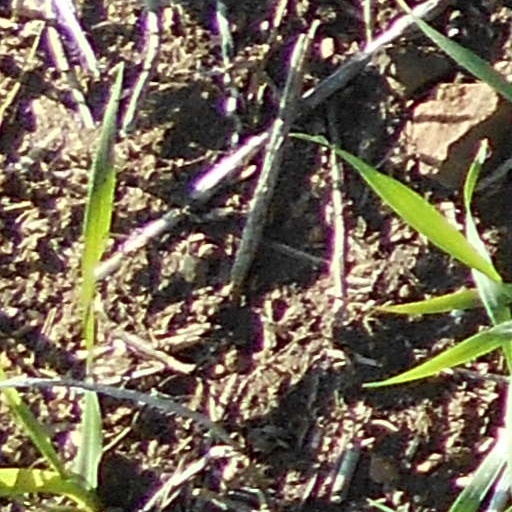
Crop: wheat